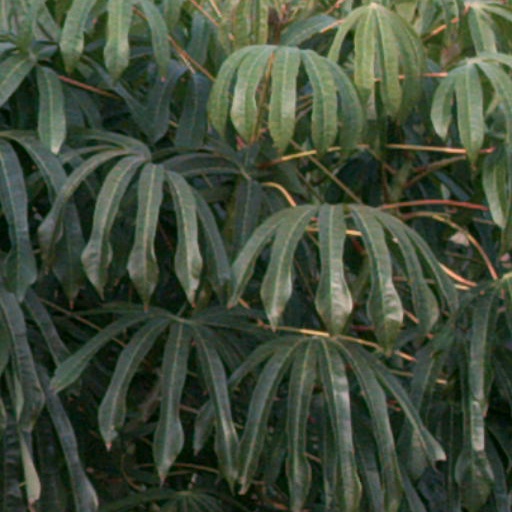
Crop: cassava